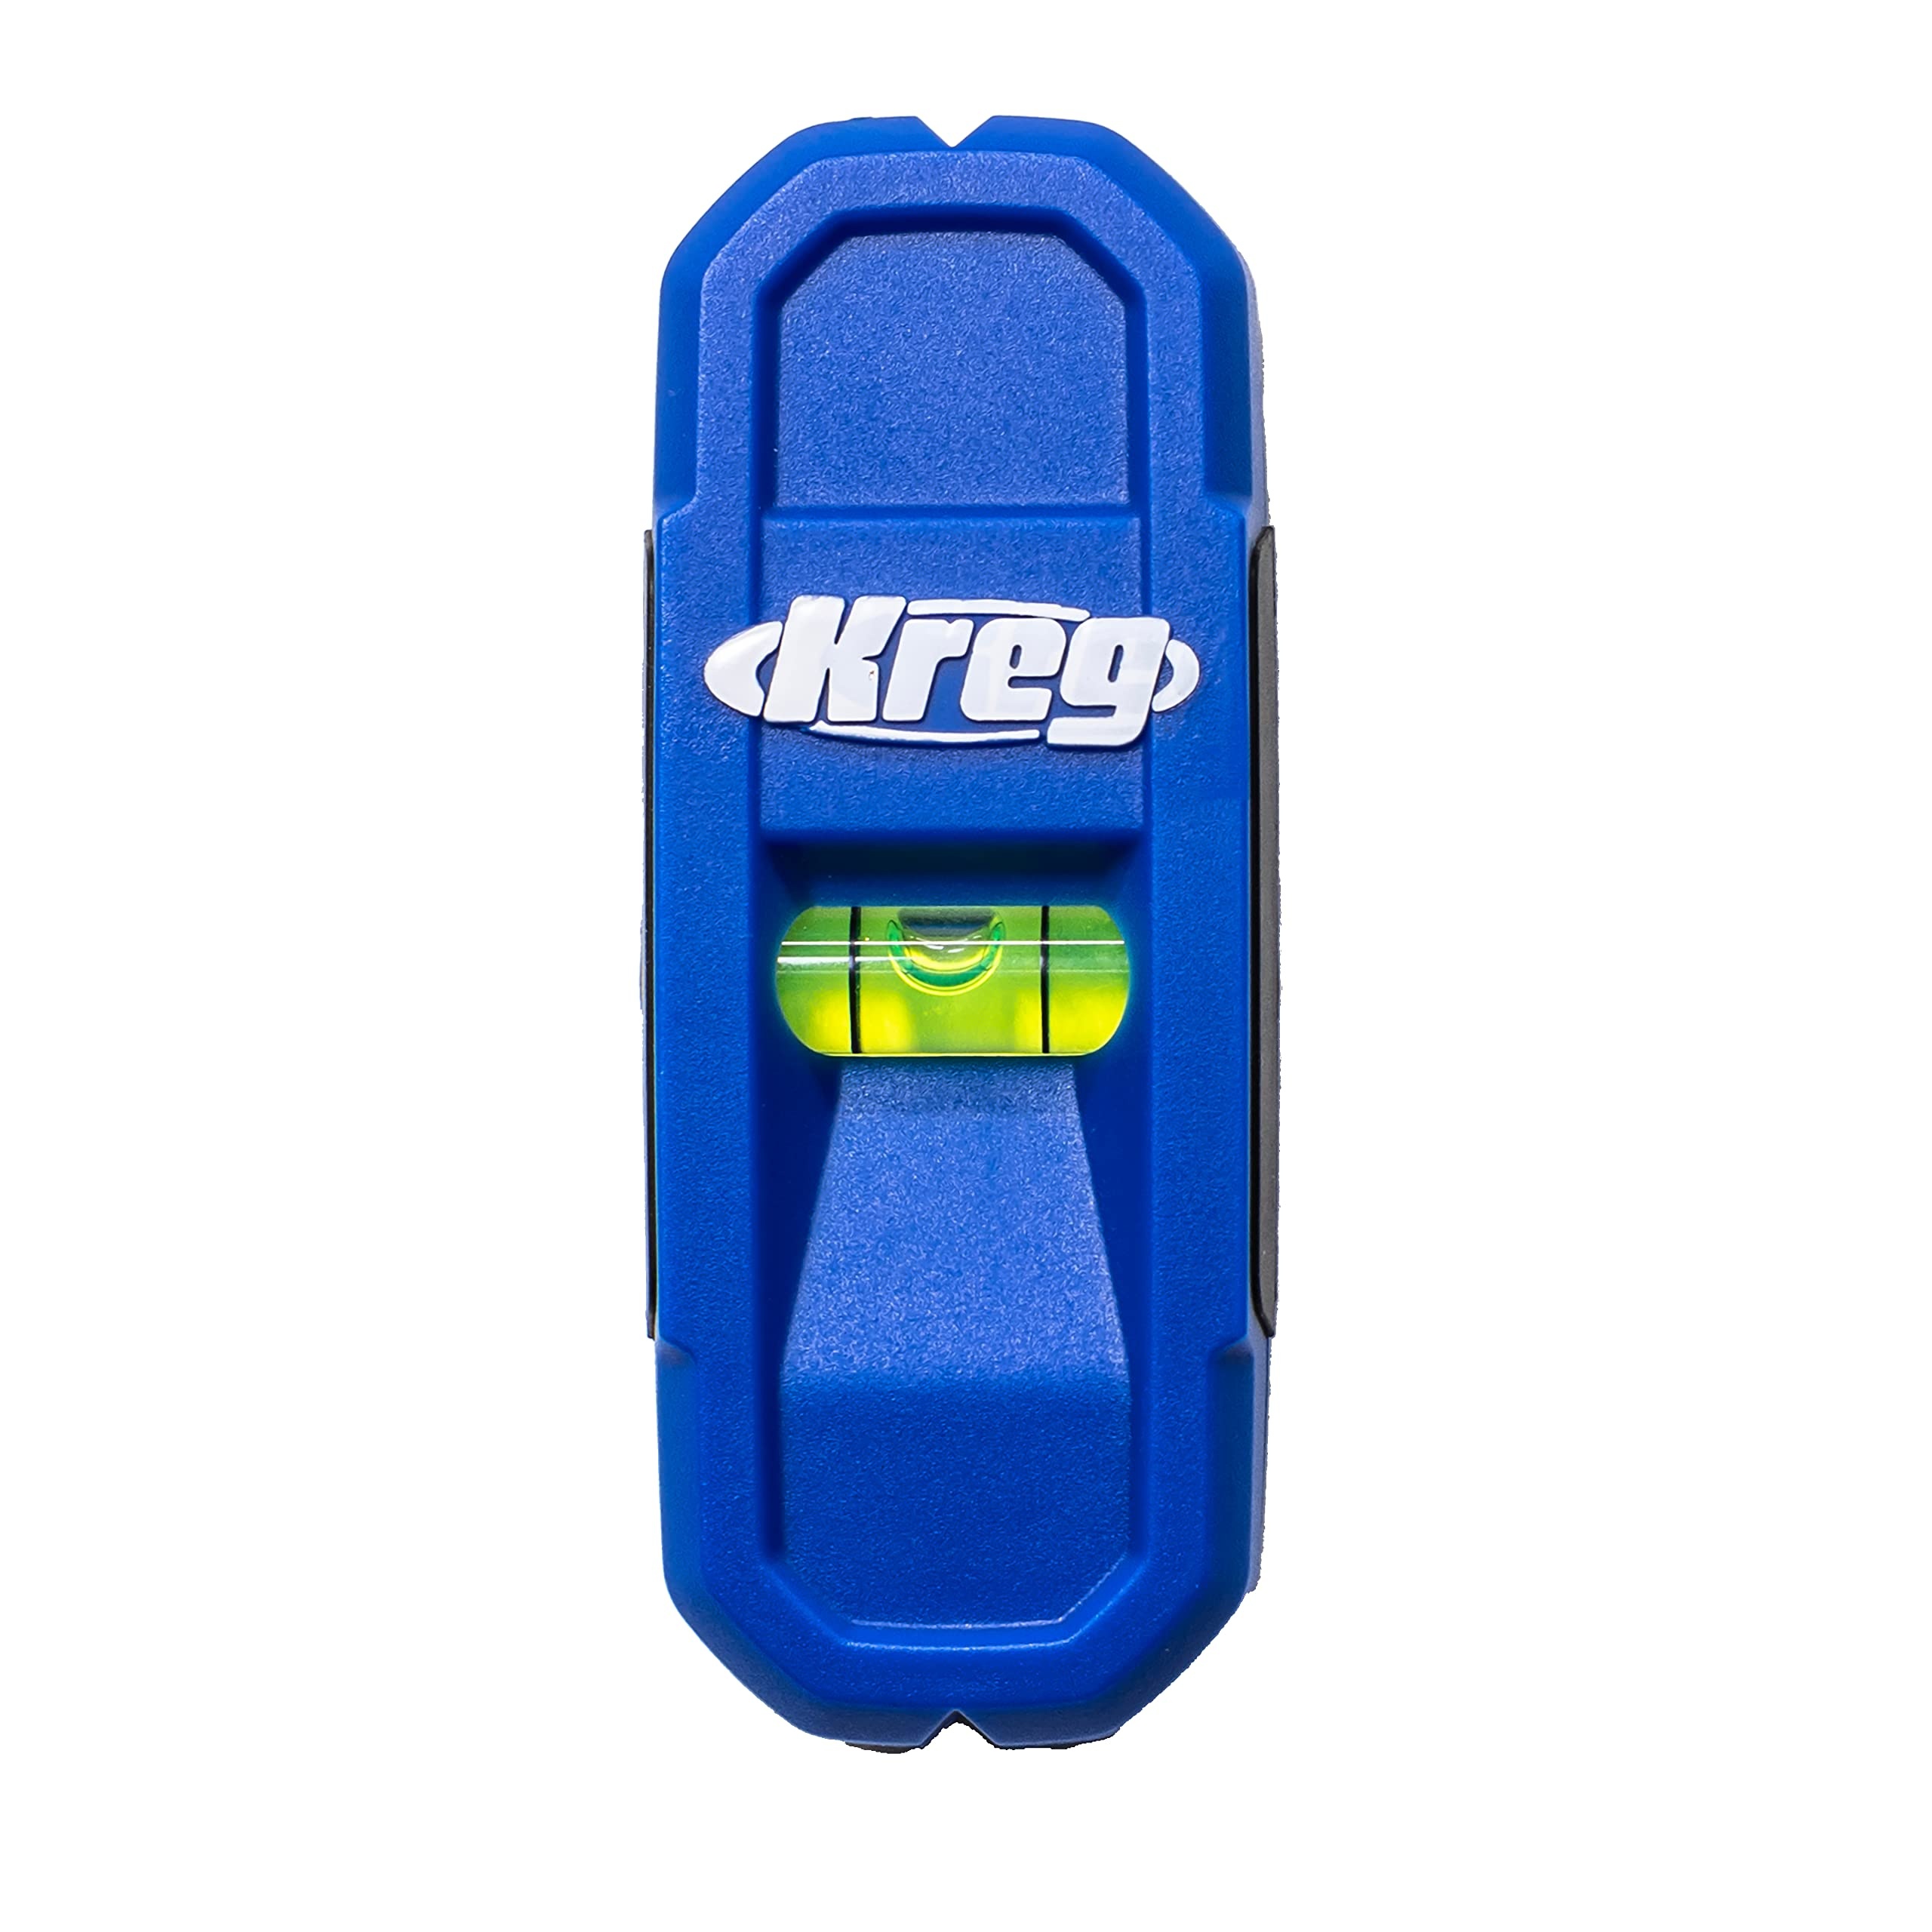
Kreg KMM1000 - Kreg Magnetic Stud Finder
Kreg KMM1000 - Kreg Magnetic Stud Finder KREG FINDER STUD MAGNETIC 0050124 Product Features Reliable Stud Finder: Magnetic Stud Finder by Kreg is a surefire way to locate stud positions on wood and metal surfaces; holds hands-free on wall Versatile Magnetic Stud Finder Tool: Two powerful magnets find screws and nails, plus wood and metal studs; works with carpentry tools and accessories Pocket-Friendly Stud Magnet: This portable stud finder makes it easy to anchor cabinets, shelves, and more; made of durable plastic polymer Easy-to-Use Magnetic Stud Finder: Find screws and nails with precision-centered marking notches and hi-viz bubble level; battery-free Premium Kreg Tools: We offer products that help woodworkers close the gap between idea and outcome
Brand: Kreg
Category: Hardware > Tools > Measuring Tools & Sensors > Stud Sensors